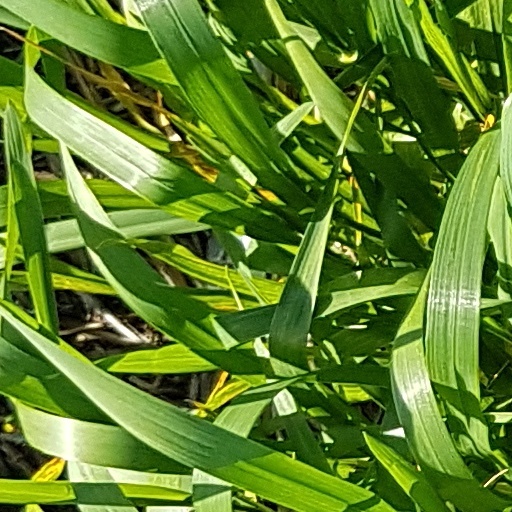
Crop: wheat